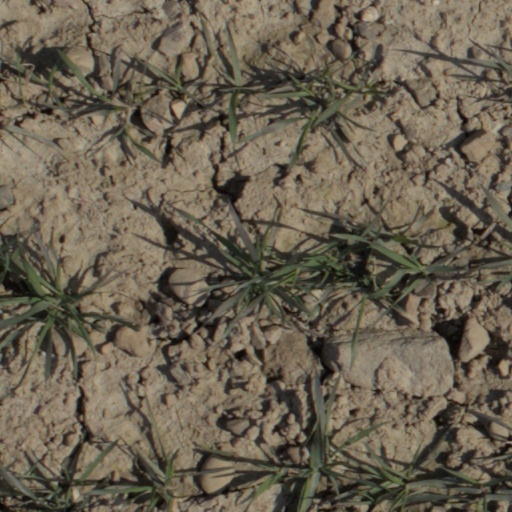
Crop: wheat